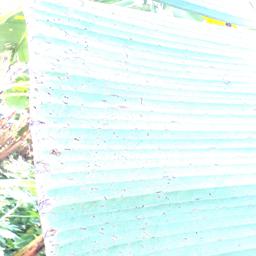
Label: BLACK SIGATOKA